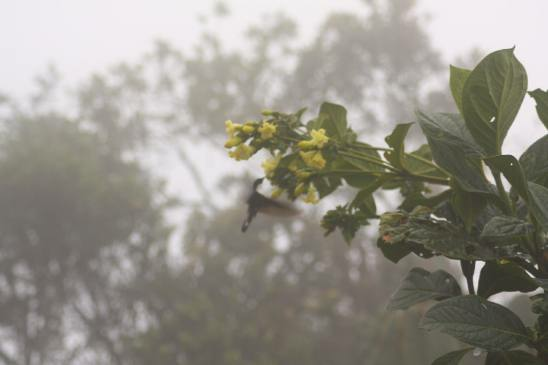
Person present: No